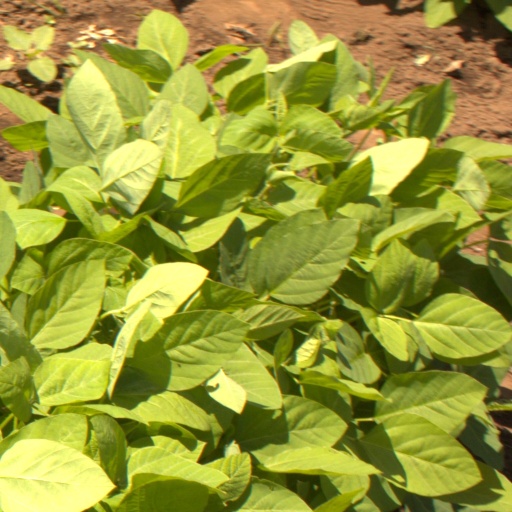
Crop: soybean